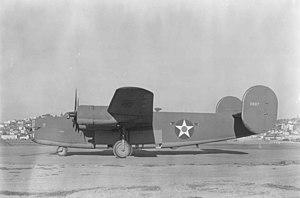
Le Consolidated B-24 Liberator est un bombardier lourd américain, conçu par Consolidated Aircraft de San Diego. Il est connu dans la société comme le Model 32, et un petit nombre des premiers modèles sont vendus sous le nom LB-30, pour « Land Bomber ». Le B-24 est utilisé dans la Seconde Guerre mondiale par les forces aériennes et navales alliées, et par plusieurs branches des forces armées américaines pendant la guerre, établissant un bilan de guerre particulier avec ses opérations en Europe de l'Ouest, dans le Pacifique, en Méditerranée, et sur le théâtre des opérations de Chine-Birmanie-Inde.